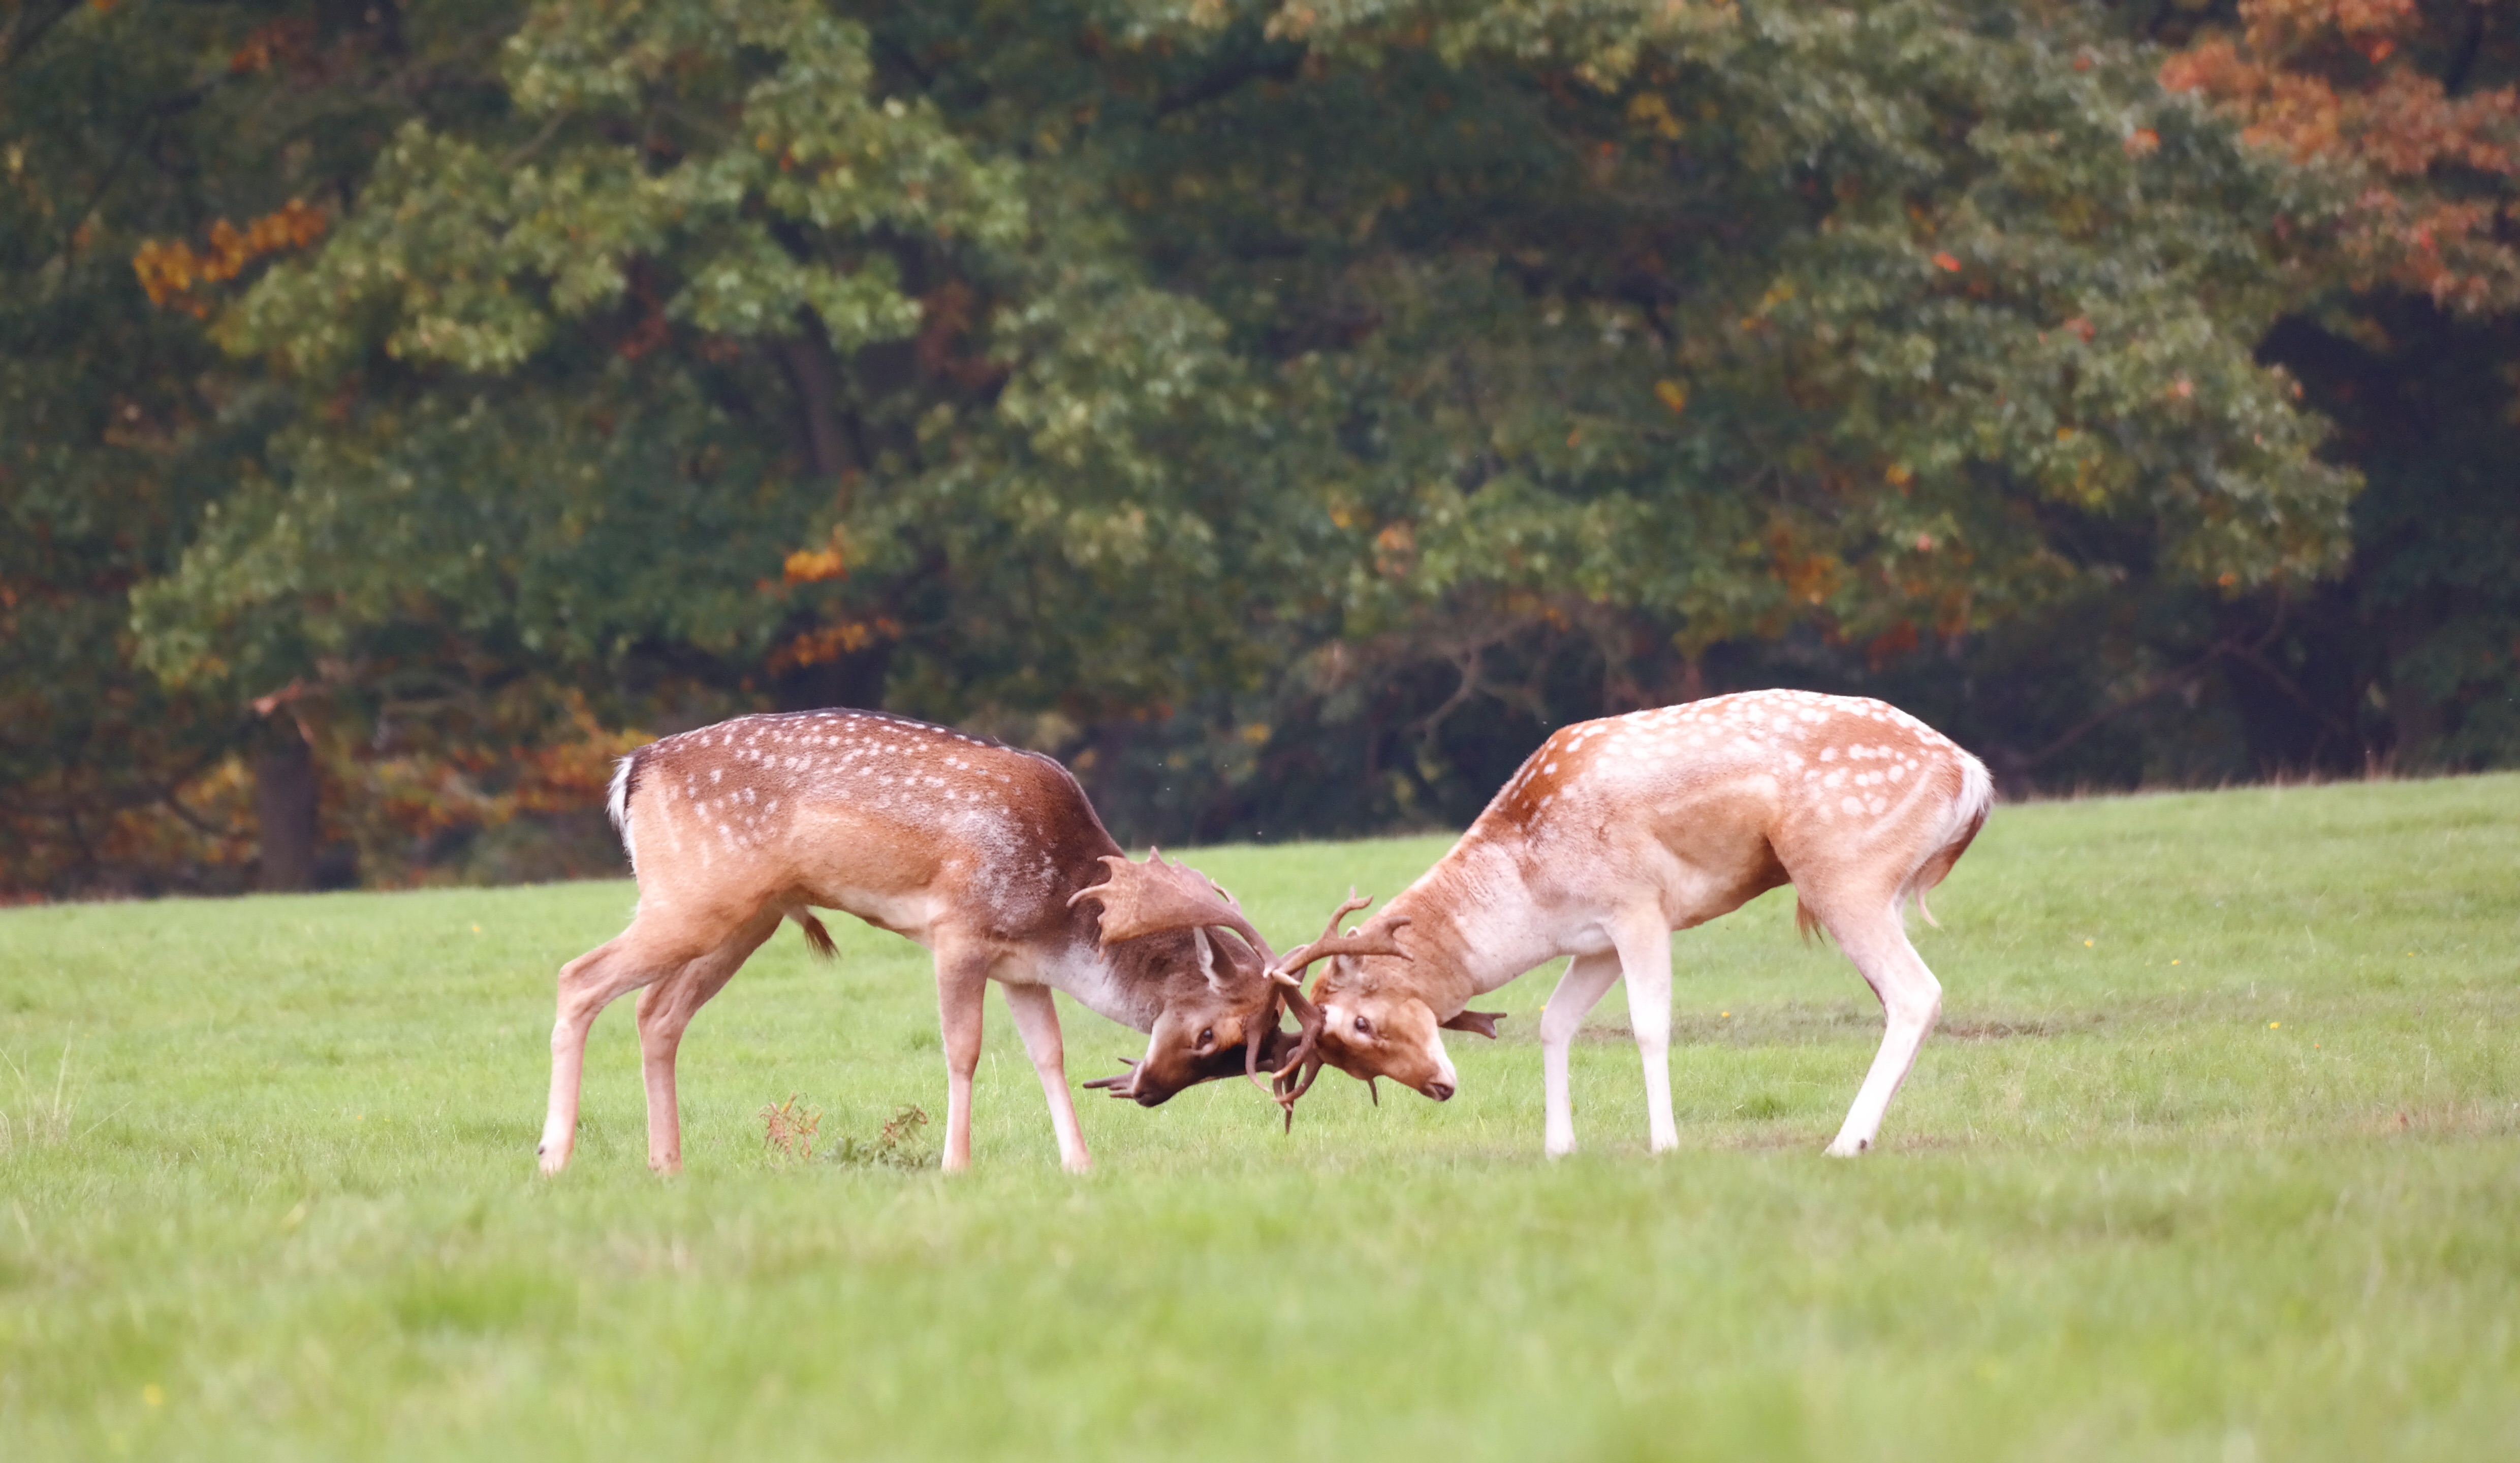
grass, meadow, prairie, wildlife, deer, herd, pasture, grazing, mammal, fauna, savanna, plain, grassland, vertebrate, ecosystem, white tailed deer